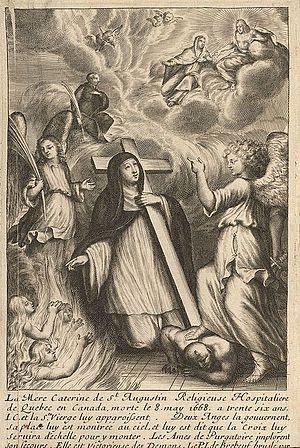
Paul Ragueneau est un missionnaire jésuite, et l'un des principaux auteurs des Relations des jésuites, qui raconta le récit des martyrs canadiens.